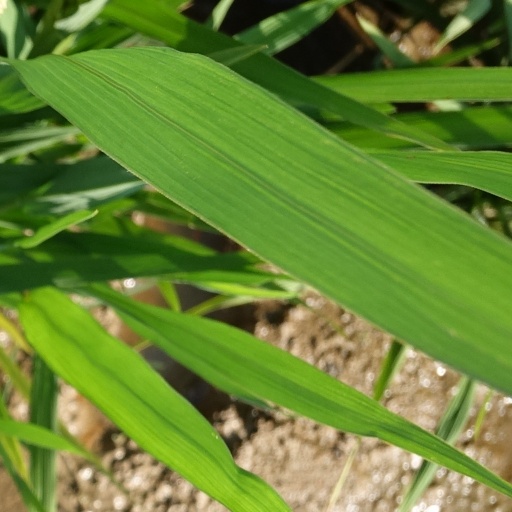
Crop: rice